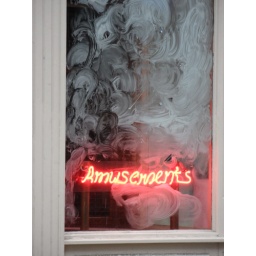
Whitewashed window in York, looked like an empty building